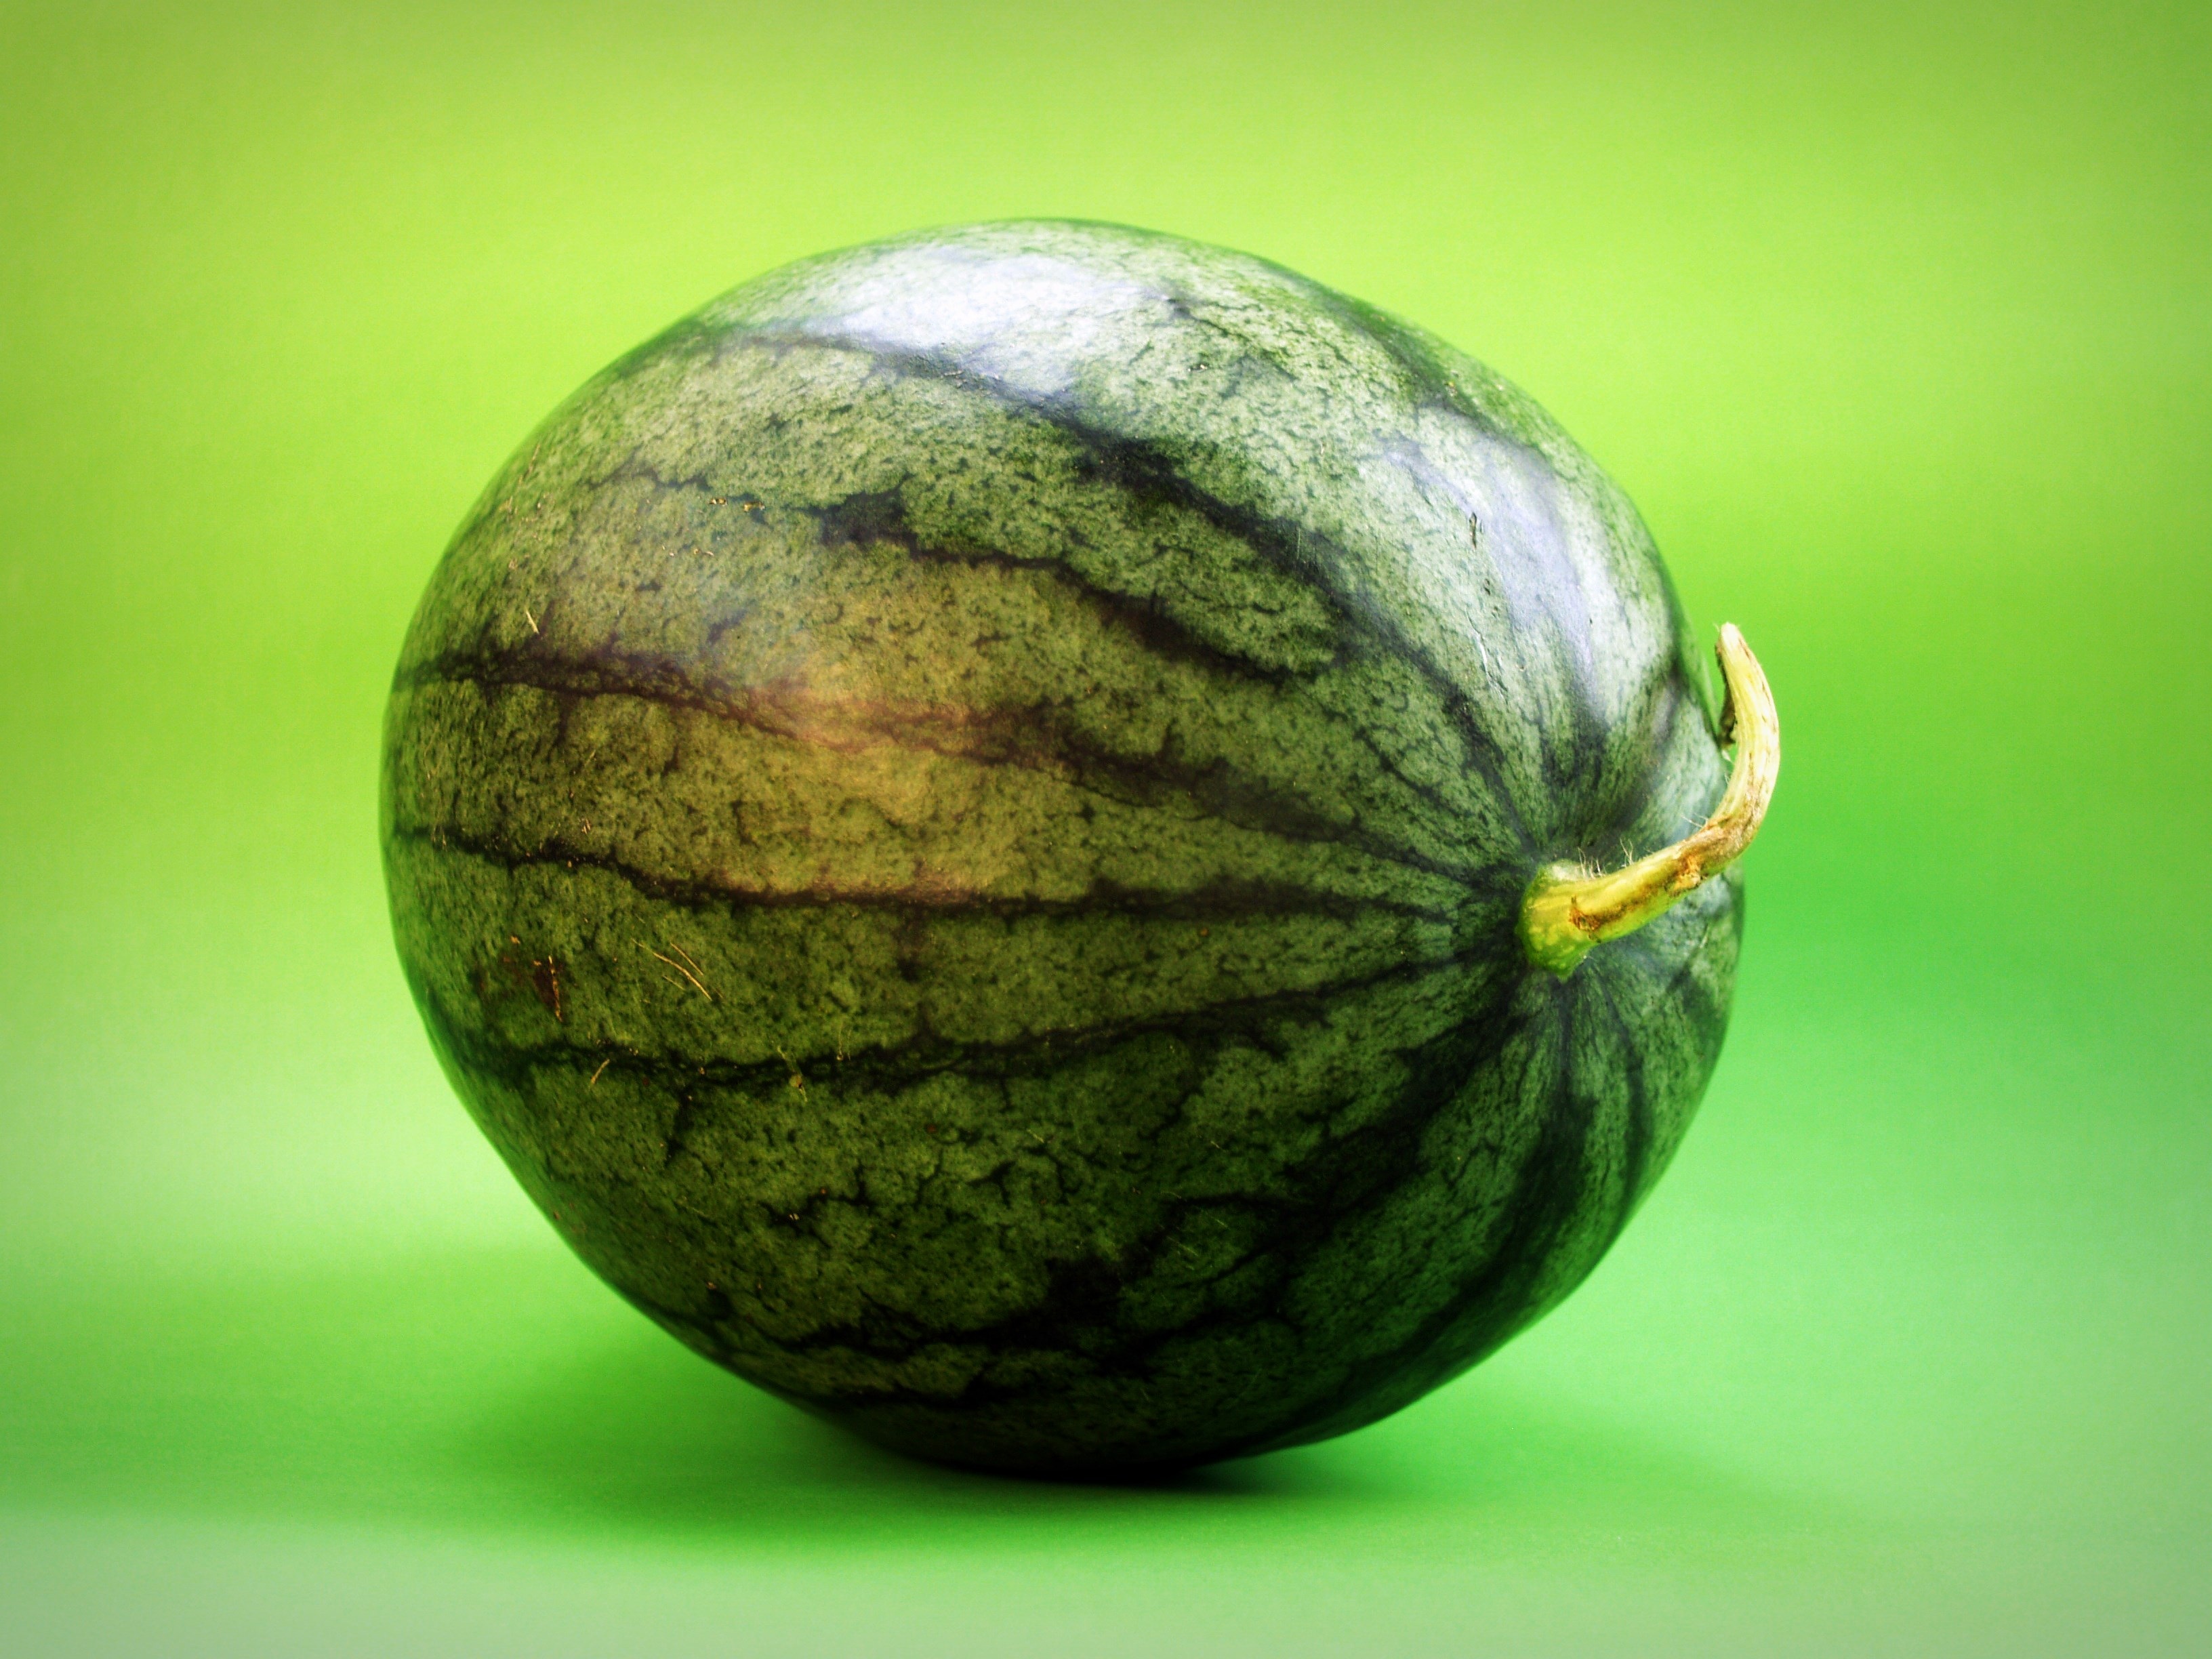
plant, white, fruit, sweet, leaf, flower, isolated, food, green, red, produce, tropical, studio, fresh, juicy, healthy, snack, dessert, eat, watermelon, delicious, slice, health, gourd, cut, close up, vitamin, background, nutrition, refreshment, sphere, diet, healthy food, melon, macro photography, portion, flowering plant, sweet food, eating healthy, seeded, diet food, watermelon white background, watermelon isolated, watermelon slice, seeded watermelon, land plant, cucumber gourd and melon family